Electra Bicycle Company

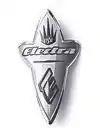
Classic Electra headbadge

At the time, there were very few cruisers, the classic "fun" bike, on the market. "Back in 1993, there were no cruisers available", Erforth told the Carlsbad Local News, "You could buy a $99 Huffy at Wal-Mart, or you could try to find an old one and restore it, which is very expensive", Bänziger decided there was a market niche for a stylish, affordable cruiser bicycle for twentysomethings and began working on designs that combined classic looks with contemporary technology. About this time, Bänziger met Erforth, a fellow German transplant who was selling pieces of the Berlin Wall. Erforth said he could sell the kind of bikes Bänziger was designing, so the two pooled $30,000 in personal savings and founded Electra Bicycle Company. The two were the firm's sole shareholders through at least 2004.